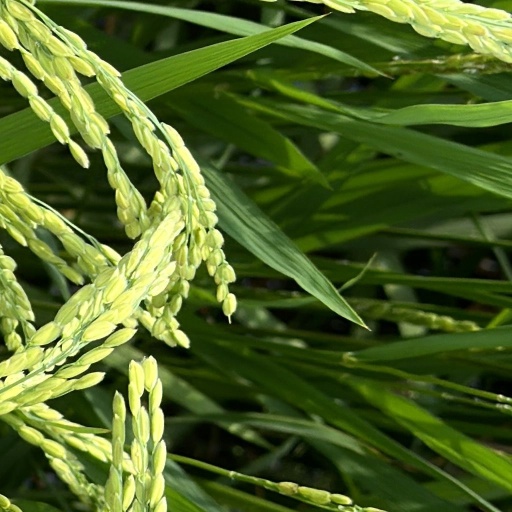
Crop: rice